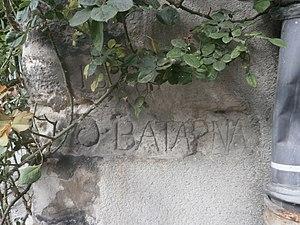
Inscription gravée sur une pierre d'angle de la mairie
Le logis du Chancelier de Montrésor est un bâtiment implanté dans le centre du bourg de cette commune d'Indre-et-Loire, à proximité du château.